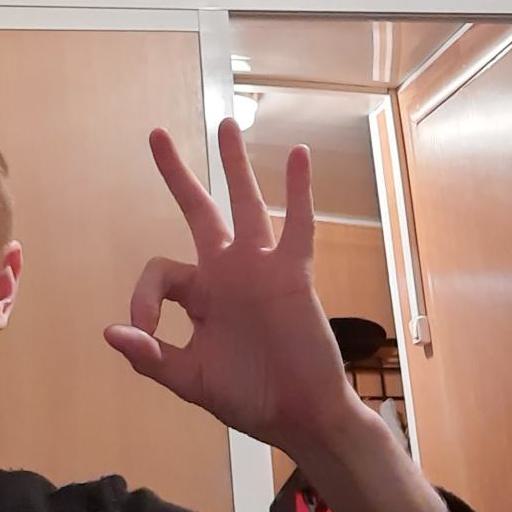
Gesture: ok